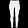
Label: Trouser